Effects of the Great Recession on museums

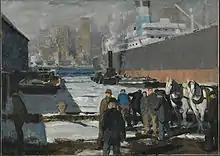
George Wesley Bellows' "Men of the Docks" (1912, oil on canvas) is one of several paintings that Randolph College intends to auction

Art museums have struggled to meet their operating costs for years, especially as many have "suggested donations" rather than entrance fees, or have no entrance fees whatsoever, relying on endowments and membership dues. In 2006, this began to change at many museums: on 3 June 2006, the Art Institute of Chicago announced that its suggested donation of $12 would become mandatory, and in July of that year the Metropolitan Museum of Art raised its suggested admission fee from $15 to $20.